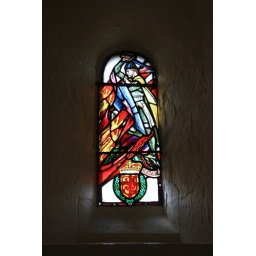
Stained glass window in St. Margaret's Chapel